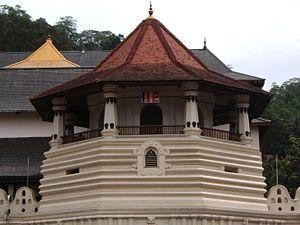
Le Temple de la Dent, ou Sri Dalada Maligawa, est un temple bouddhiste de Kandy, l'ancienne capitale du Sri Lanka. Il est situé dans le complexe palatial du Royaume de Kandy et abrite une relique de dent de Bouddha. Cette relique a longtemps joué un rôle politique important, car la posséder, c'était détenir le pouvoir sur le pays. Kandy, dernière capitale royale du pays, est inscrite au patrimoine mondial de l'UNESCO, en partie grâce au temple.